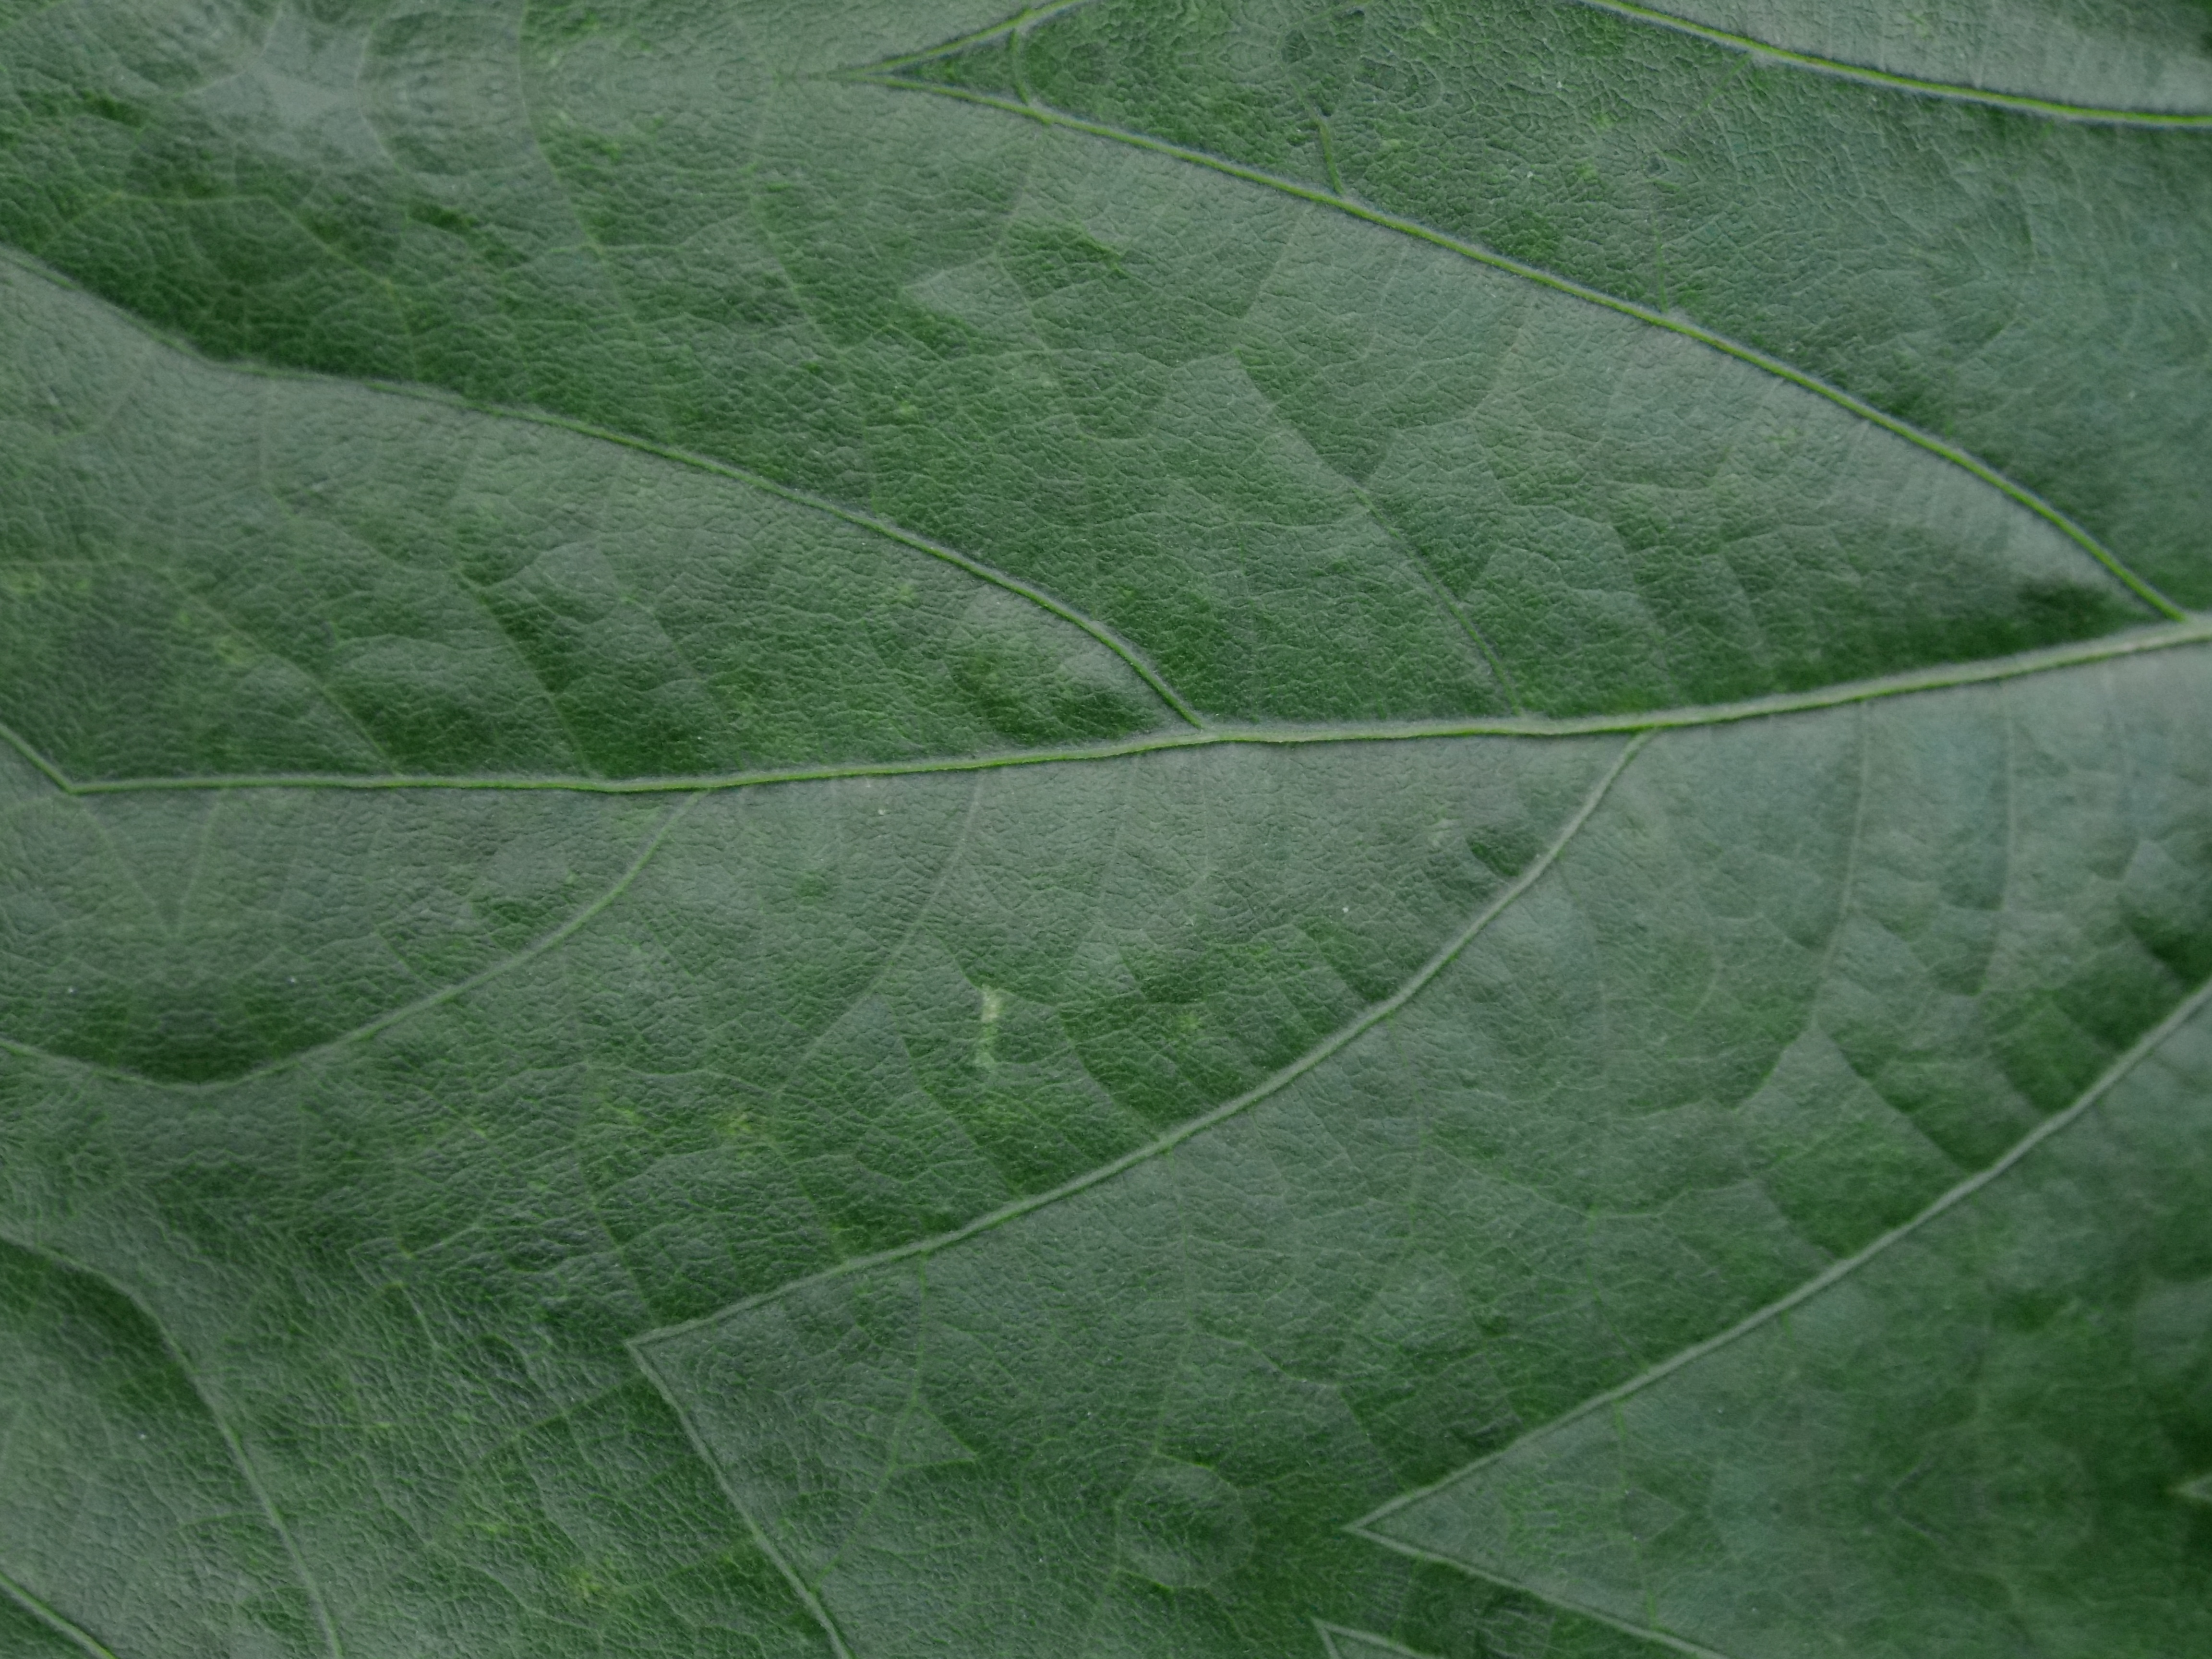
Label: Healthy